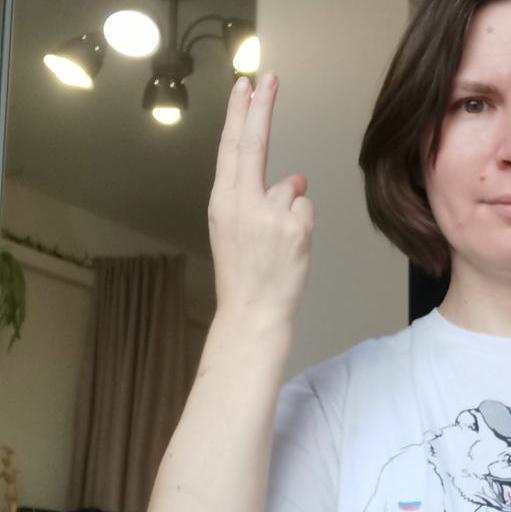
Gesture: two_up_inverted